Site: brandenburg
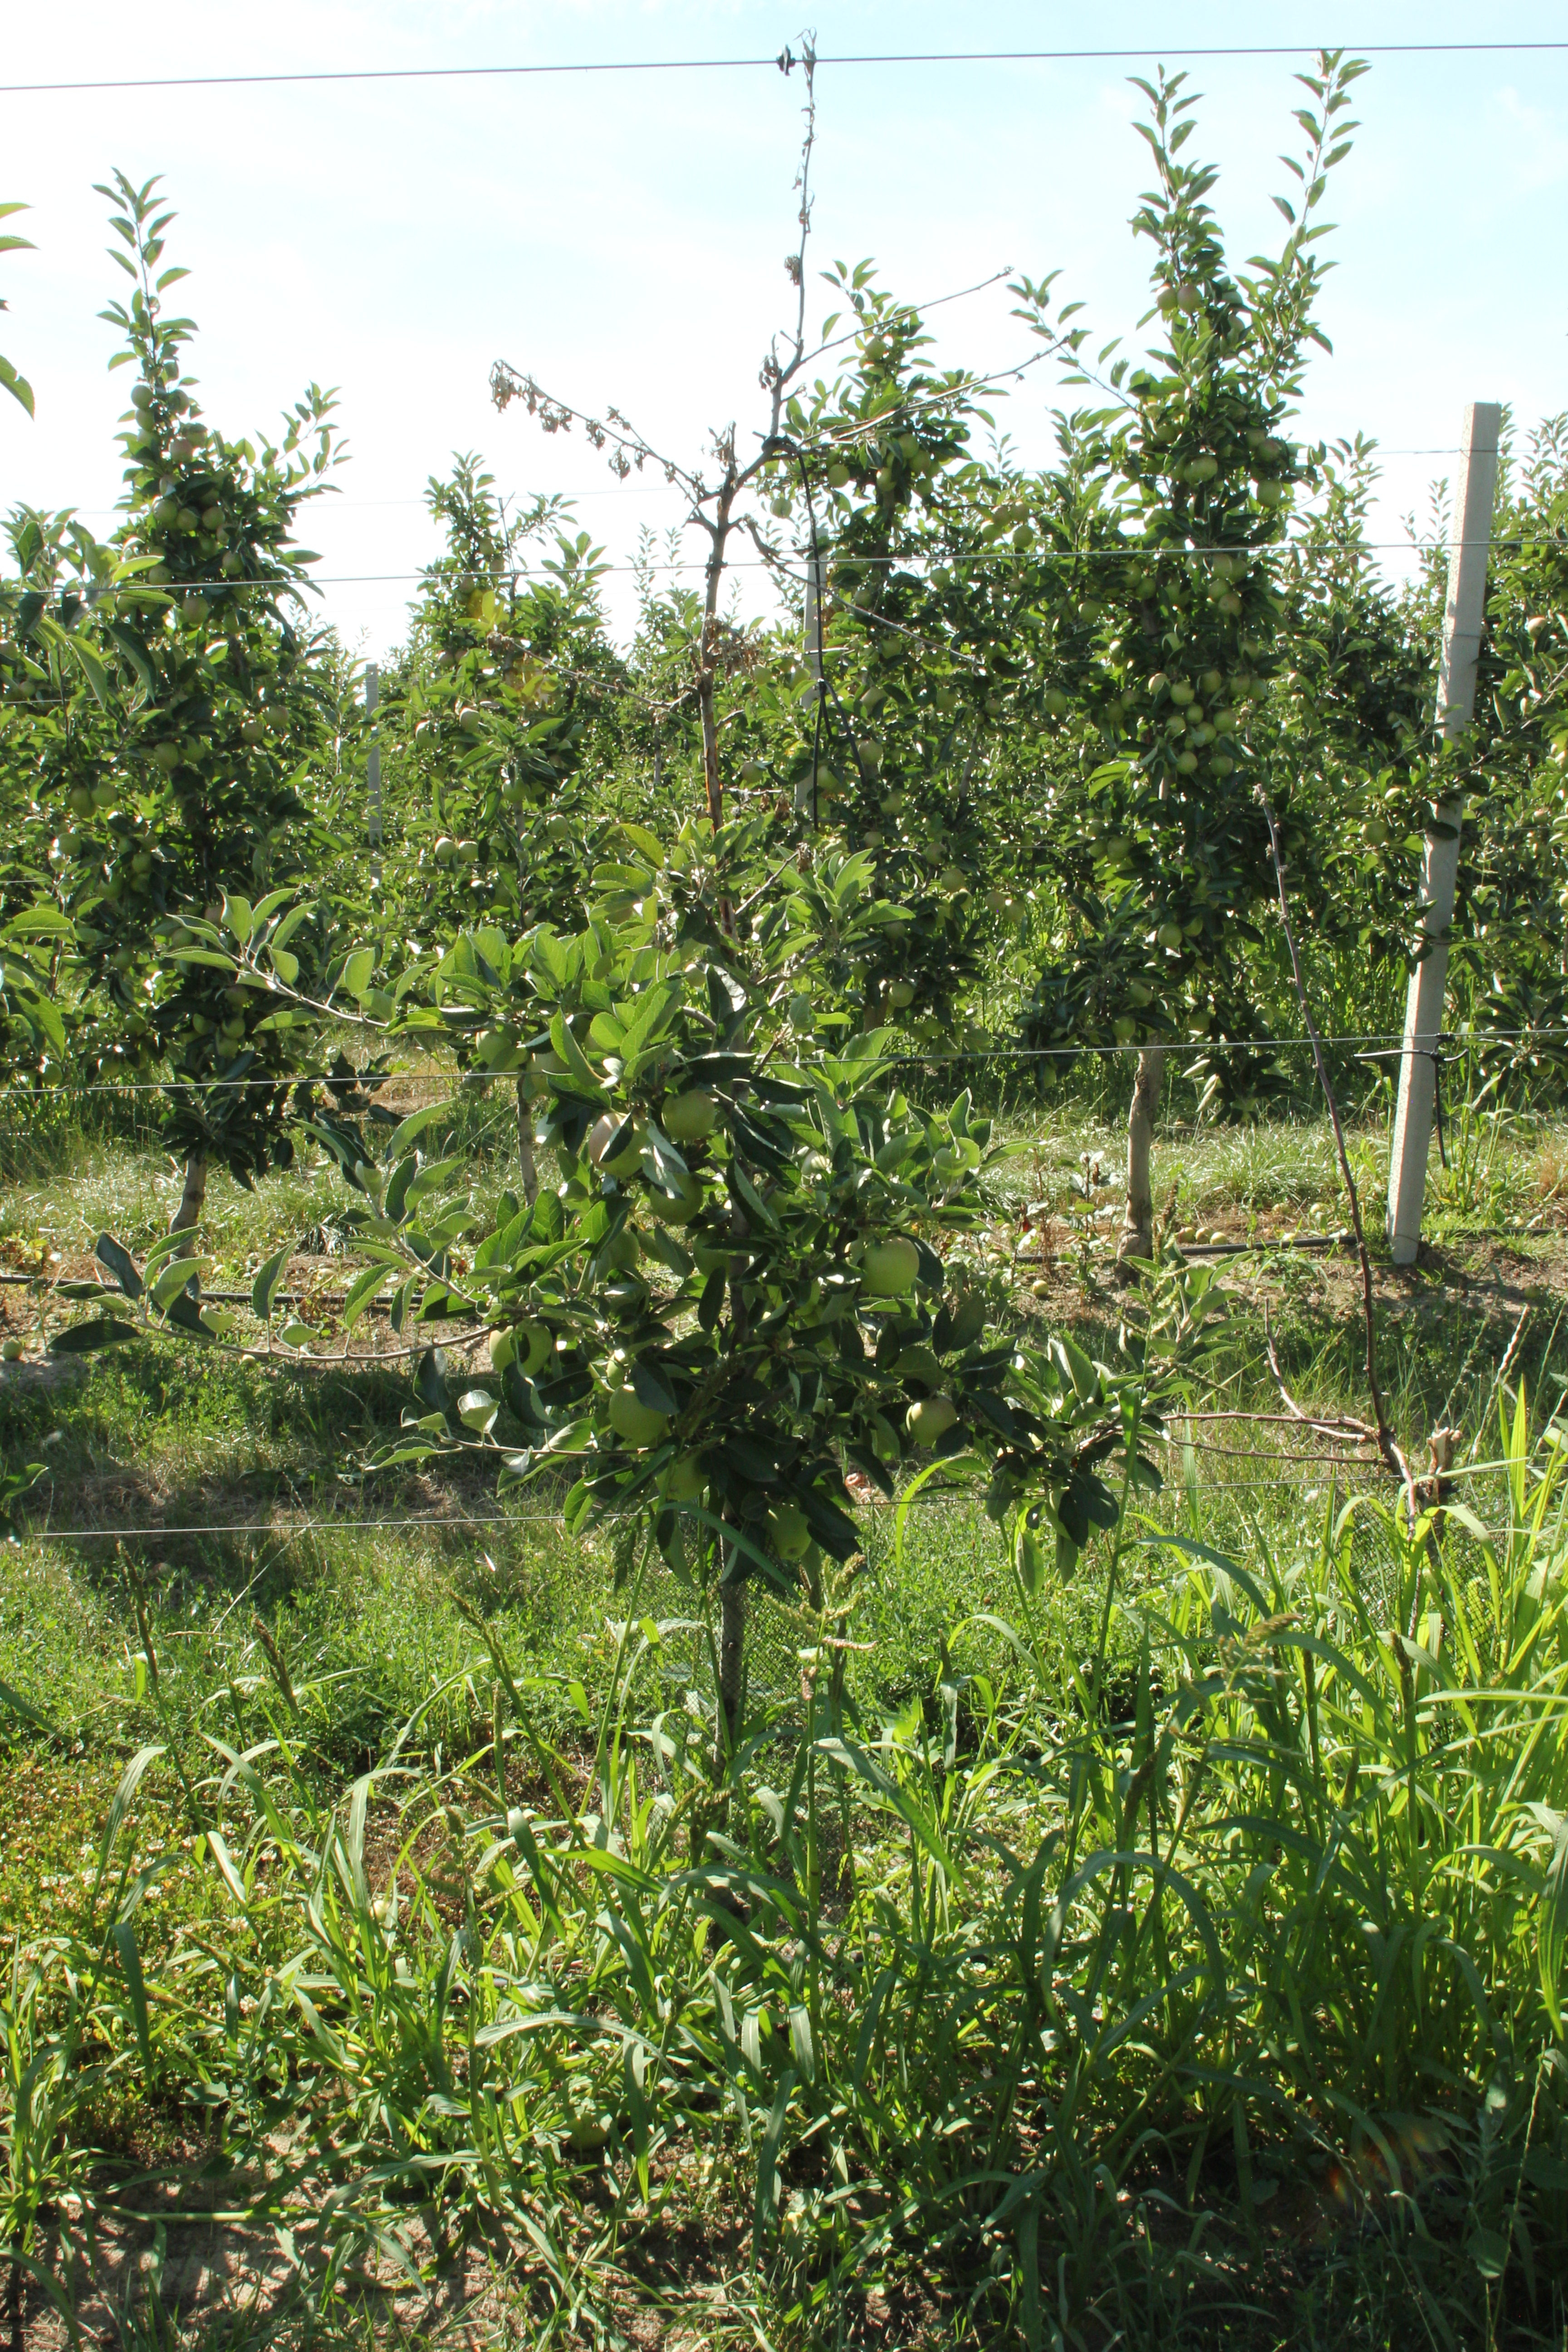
Growth stage (BBCH 77): Development of fruit